Mitsuoka Galue

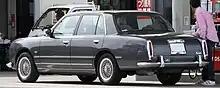

The Galue-I was based on the Nissan Crew, and shared its RB20E 2-litre engine and other mechanical parts with the Crew. The styling of the front and rear was changed to give a more classical appearance; specifically, the chrome grille resembled that found on Bentley models such as the R-type. The rear lights were taken from the Cadillac Fleetwood (Japan-Spec because of the amber indicator lens). The interior was fitted with leather seats and wood trim. Additions such as chrome on the door handles and wire wheels were also available. The Galue-I was made from 1996 to 1999 as the Galue, then when the Galue-II was introduced the name was changed to Galue-I and production continued until 2001.